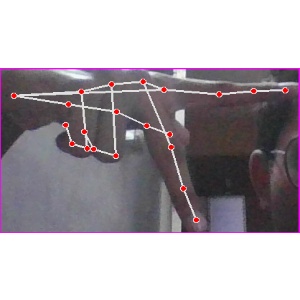
अक्षर: प